Peter, Duke of Schleswig-Holstein

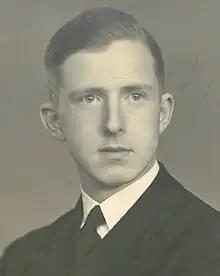
Peter about 1942

Peter, Duke of Schleswig-Holstein-Sonderburg-Glücksburg, from 1965 Duke of Schleswig-Holstein (30 April 1922 – 30 September 1980), was the seventh Duke of Schleswig-Holstein and Head of the House of Oldenburg from 1965 until his death.